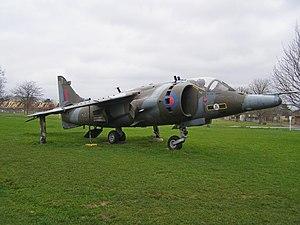
Le Hawker Siddeley Harrier est un avion d'attaque au sol britannique apparu dans la seconde moitié des années 1960. Utilisé par plusieurs pays, il a été construit à environ 800 exemplaires et décliné en version navalisée capable de combat aérien, ainsi qu'en version avancée AV-8B Harrier II issue d'une collaboration américano-britannique.
La deuxième génération de chasseur à réaction est une classification générale des avions de combat mis en service entre 1950 et 1960.